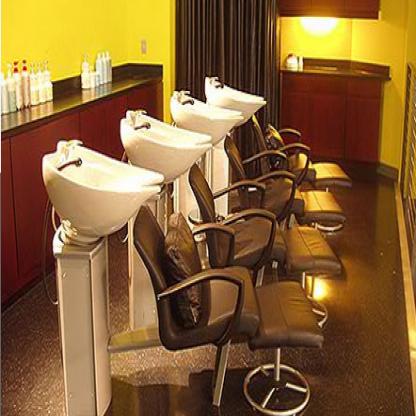
Scene: Indoor